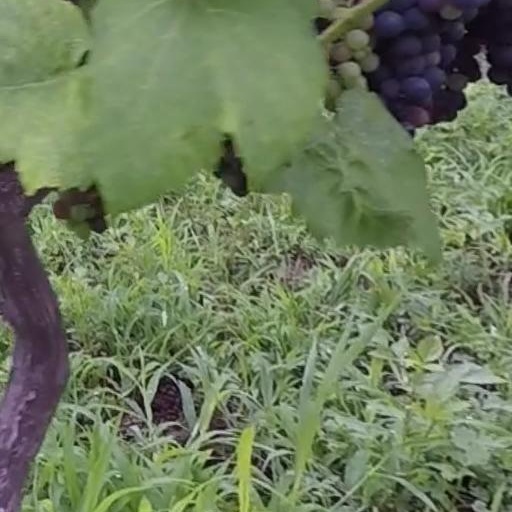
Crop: grape